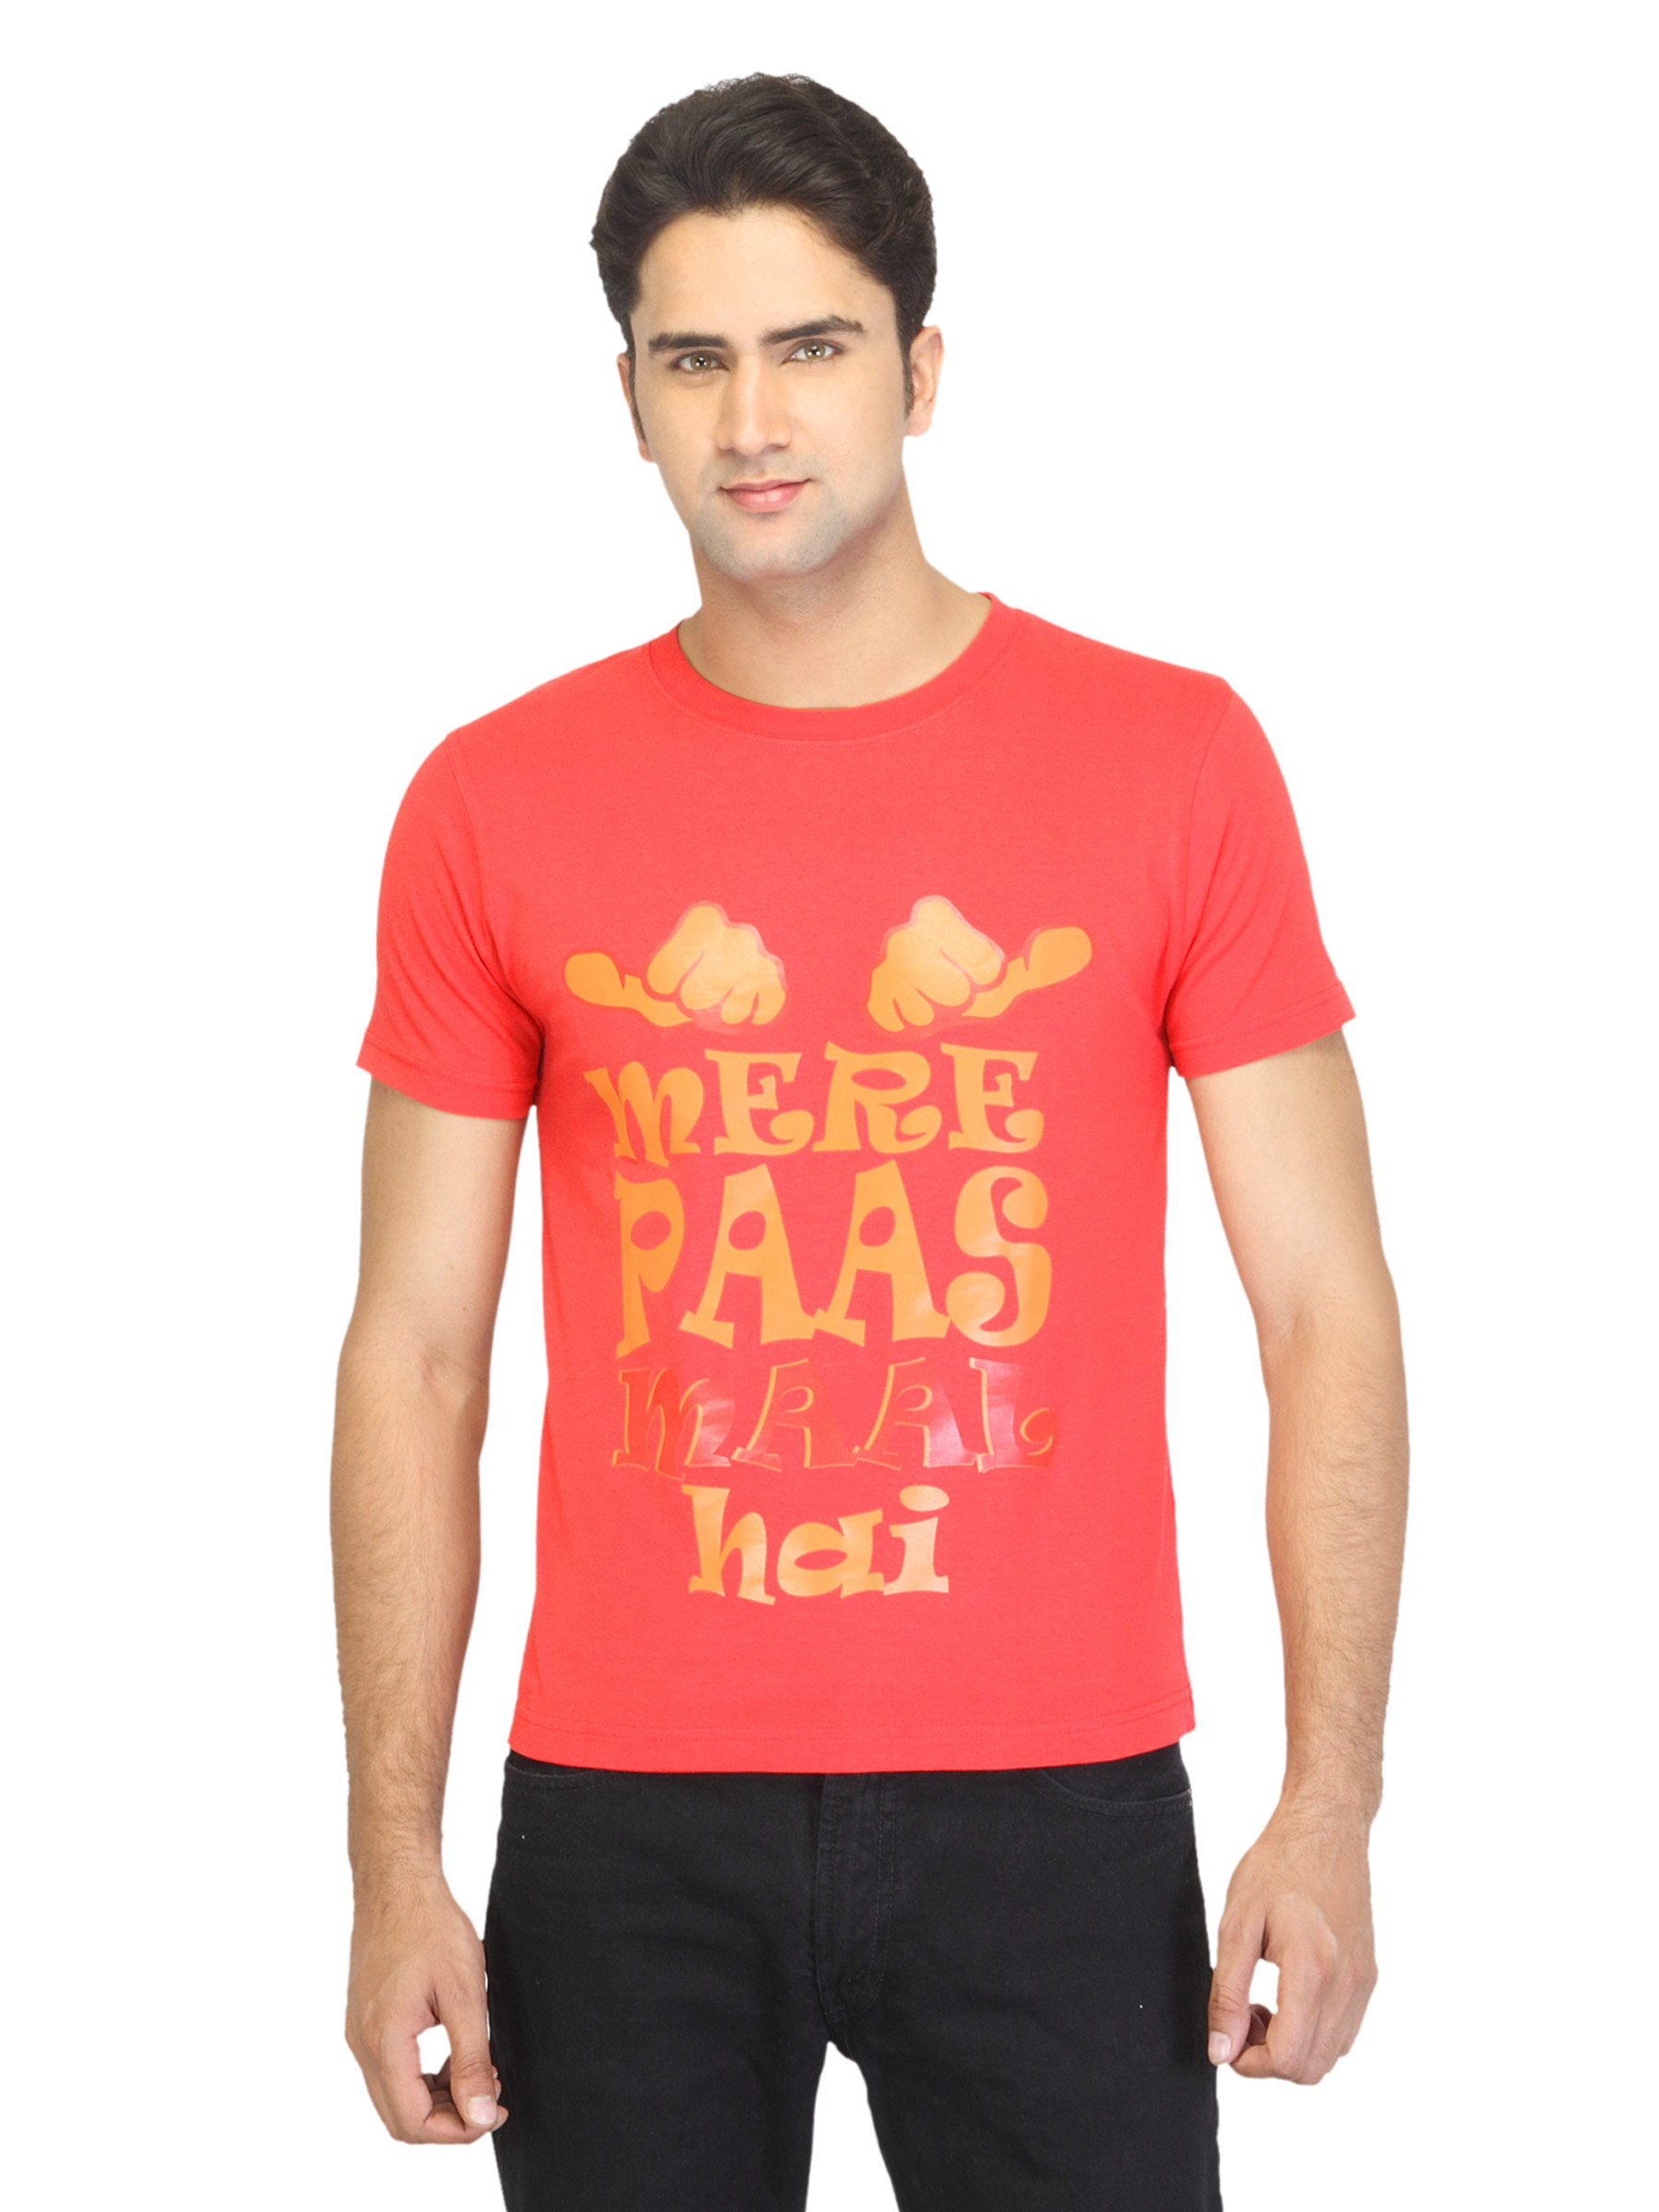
Myntra Men Mere Pass Maal Hai Red T-shirt
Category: Apparel / Topwear / Tshirts
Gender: Men
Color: Red
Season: Summer 2012
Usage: Casual